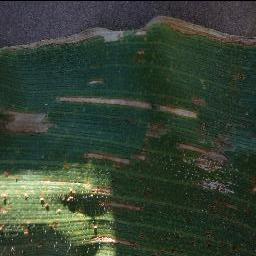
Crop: corn
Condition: (maize)_cercospora_spot_gray_spot